El Assaad family

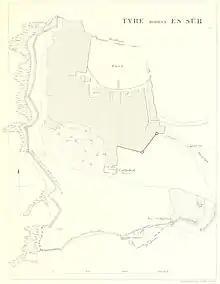
Map of Tyre from the 1871–77 PEF Survey of Palestine

In December 1831 Tyre fell under the rule of Mehmet Ali Pasha of Egypt, after an army led by his son Ibrahim Pasha had entered Jaffa and Haifa without resistance. Two years later, Shiite forces under Hamad al-Mahmud from the Ali al-Saghir dynasty (see above) rebelled against the occupation. They were supported by the British Empire and Austria-Hungary: Tyre was captured on 24 September 1839 after allied naval bombardments. For their fight against the Egyptian invaders, al-Mahmud and his successor Ali El-Assaad – a relative – were rewarded by the Ottoman rulers with the restoration of Shiite autonomy in Jabal Amel. However, in Tyre it was the Mamlouk family that gained a dominant position. Its head Jussuf Aga Ibn Mamluk was reportedly a son of the Anti-Shiite Jazzar Pasha (see above).